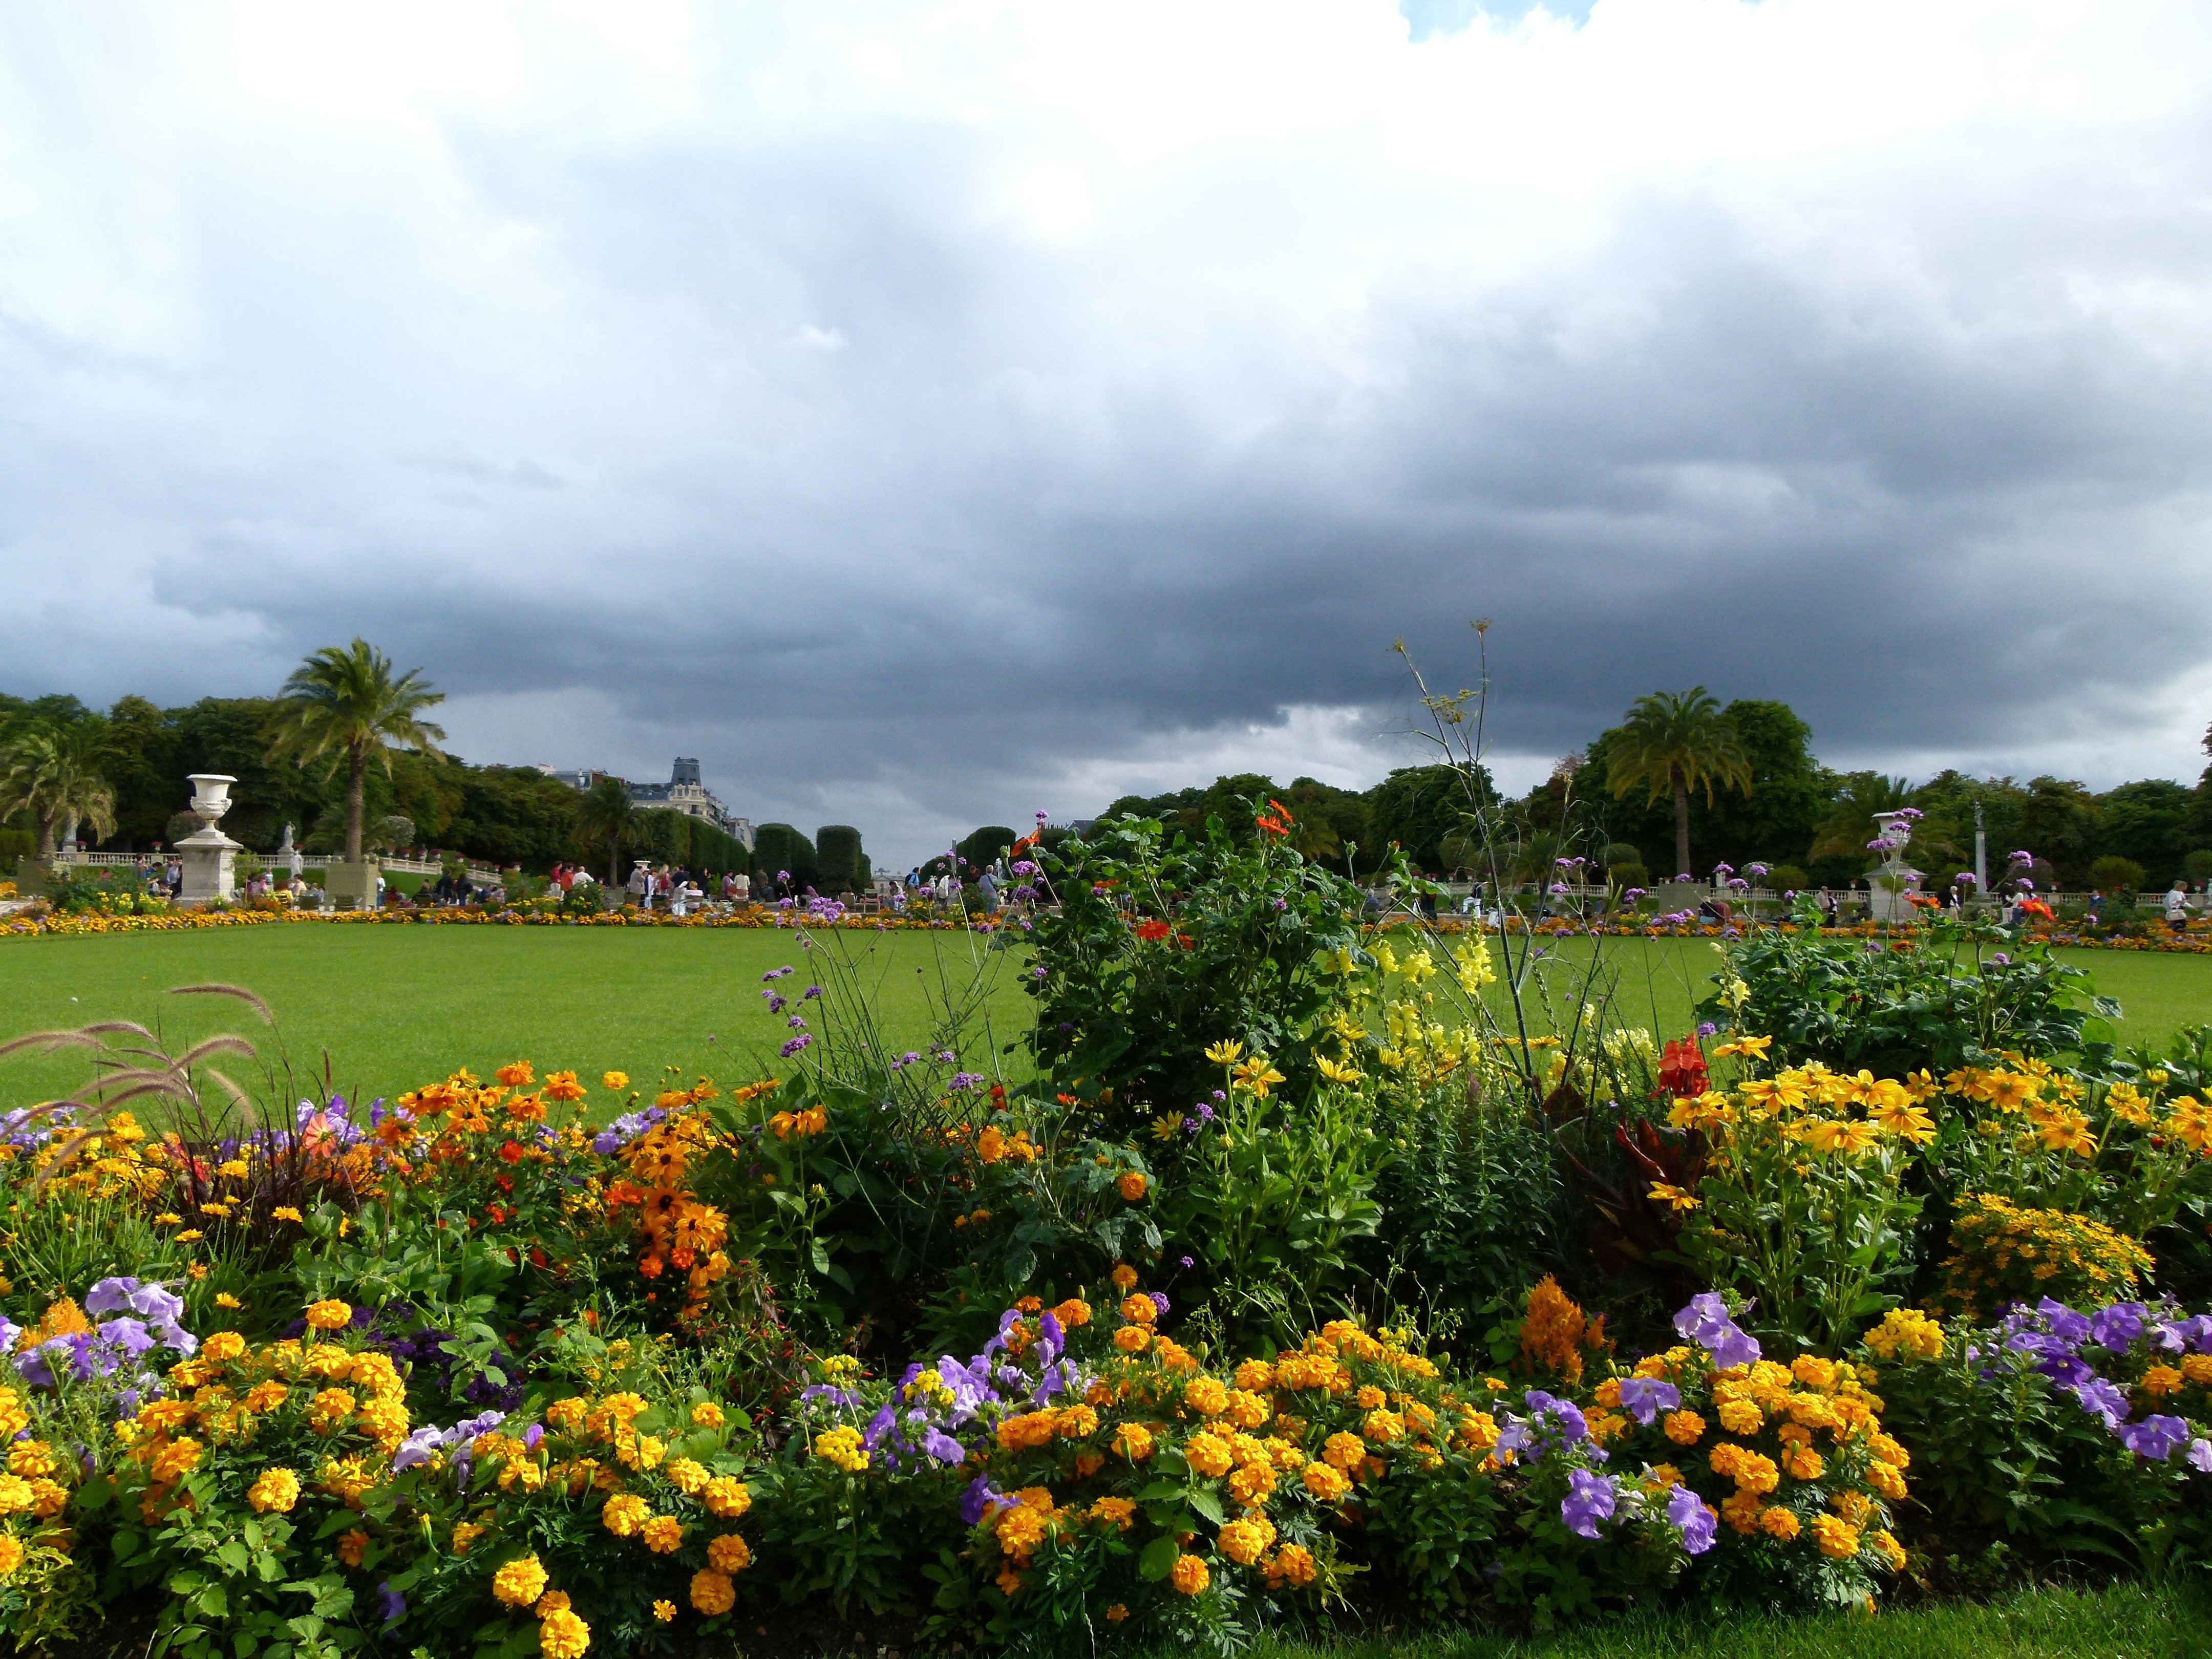
tree, nature, grass, people, plant, sky, field, farm, lawn, meadow, countryside, flower, country, summer, spring, scenic, park, botany, garden, flora, flowers, trees, outside, clouds, botanical garden, luxembourg, palms, palm trees, rural area